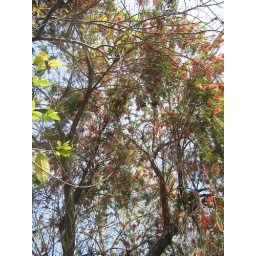
Cluster of red flowers and shady sunny leaves under light blue sky welcomes April